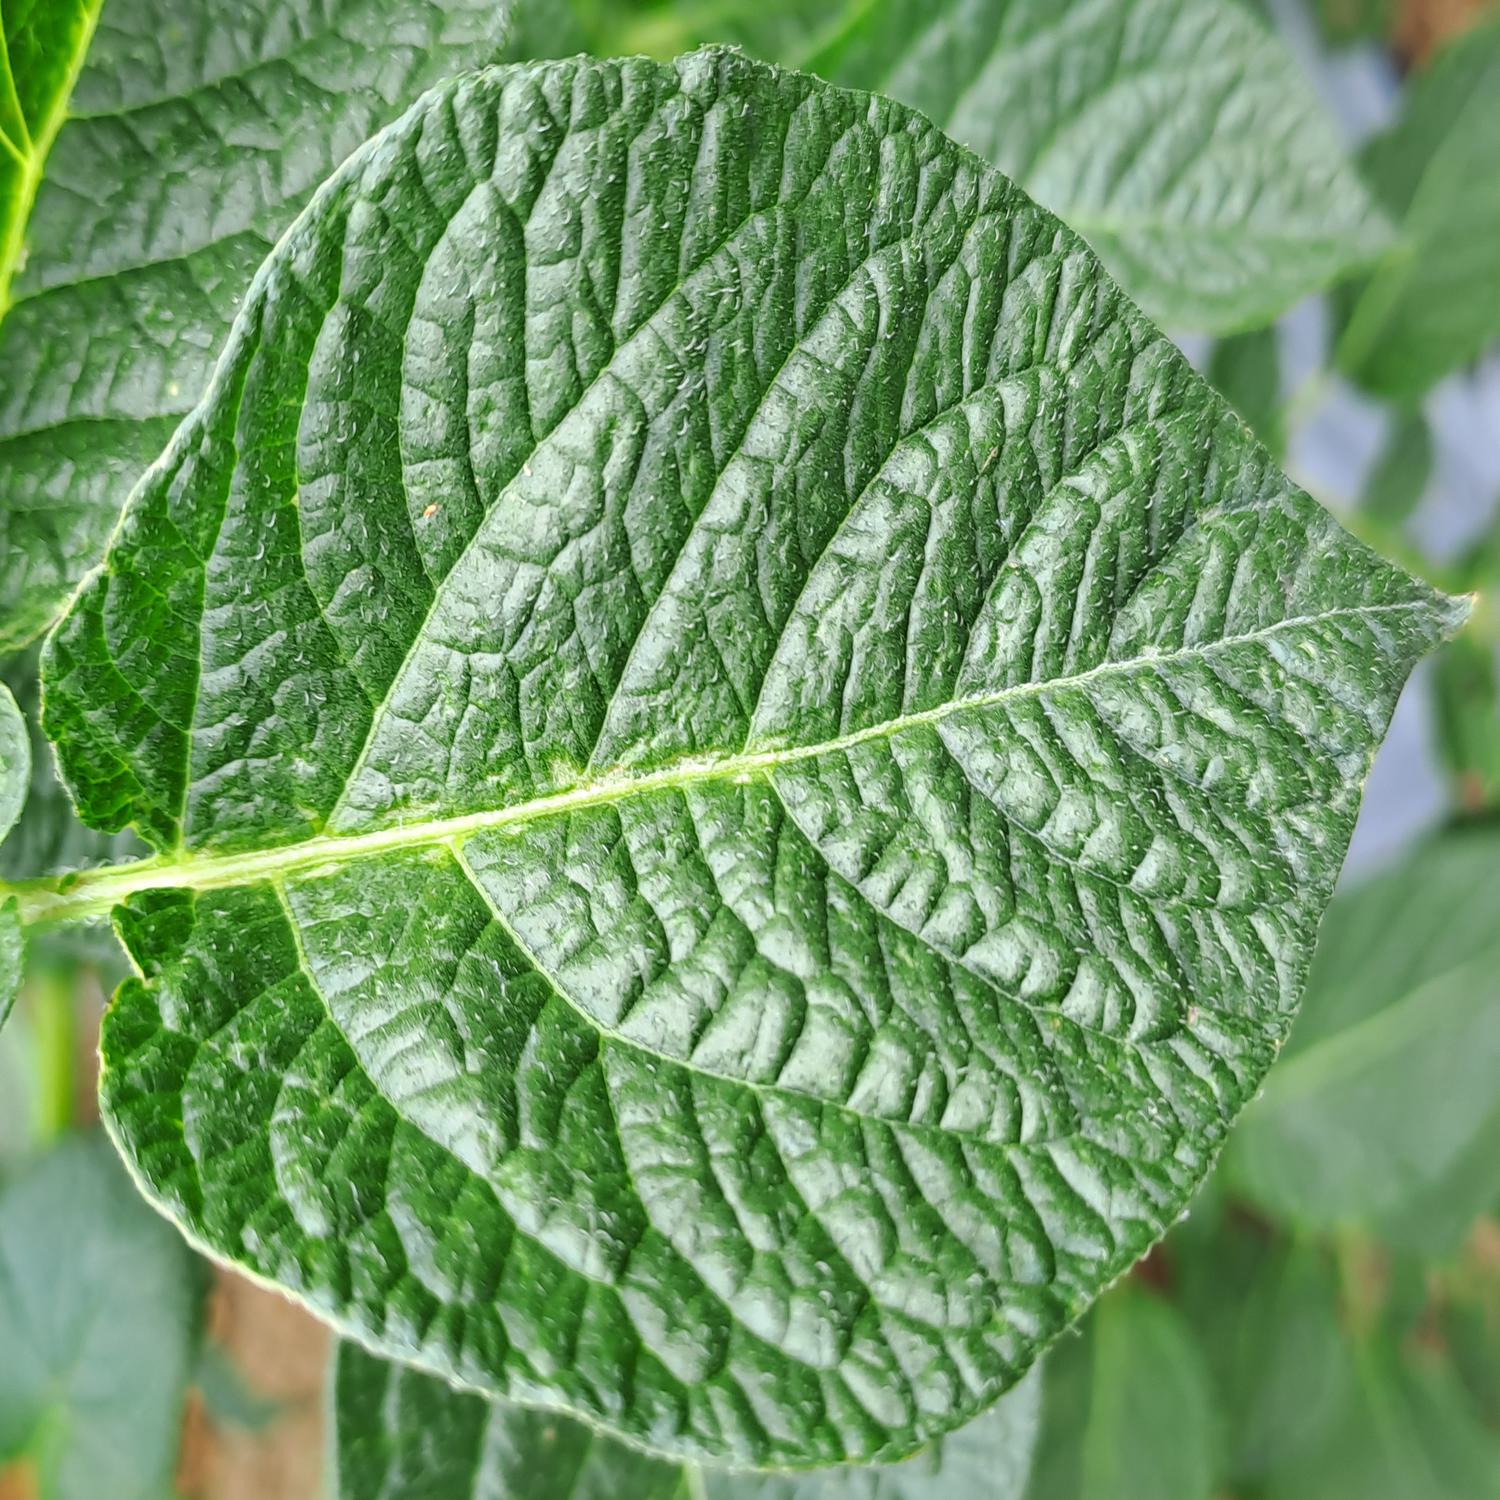
Etiqueta: Sana